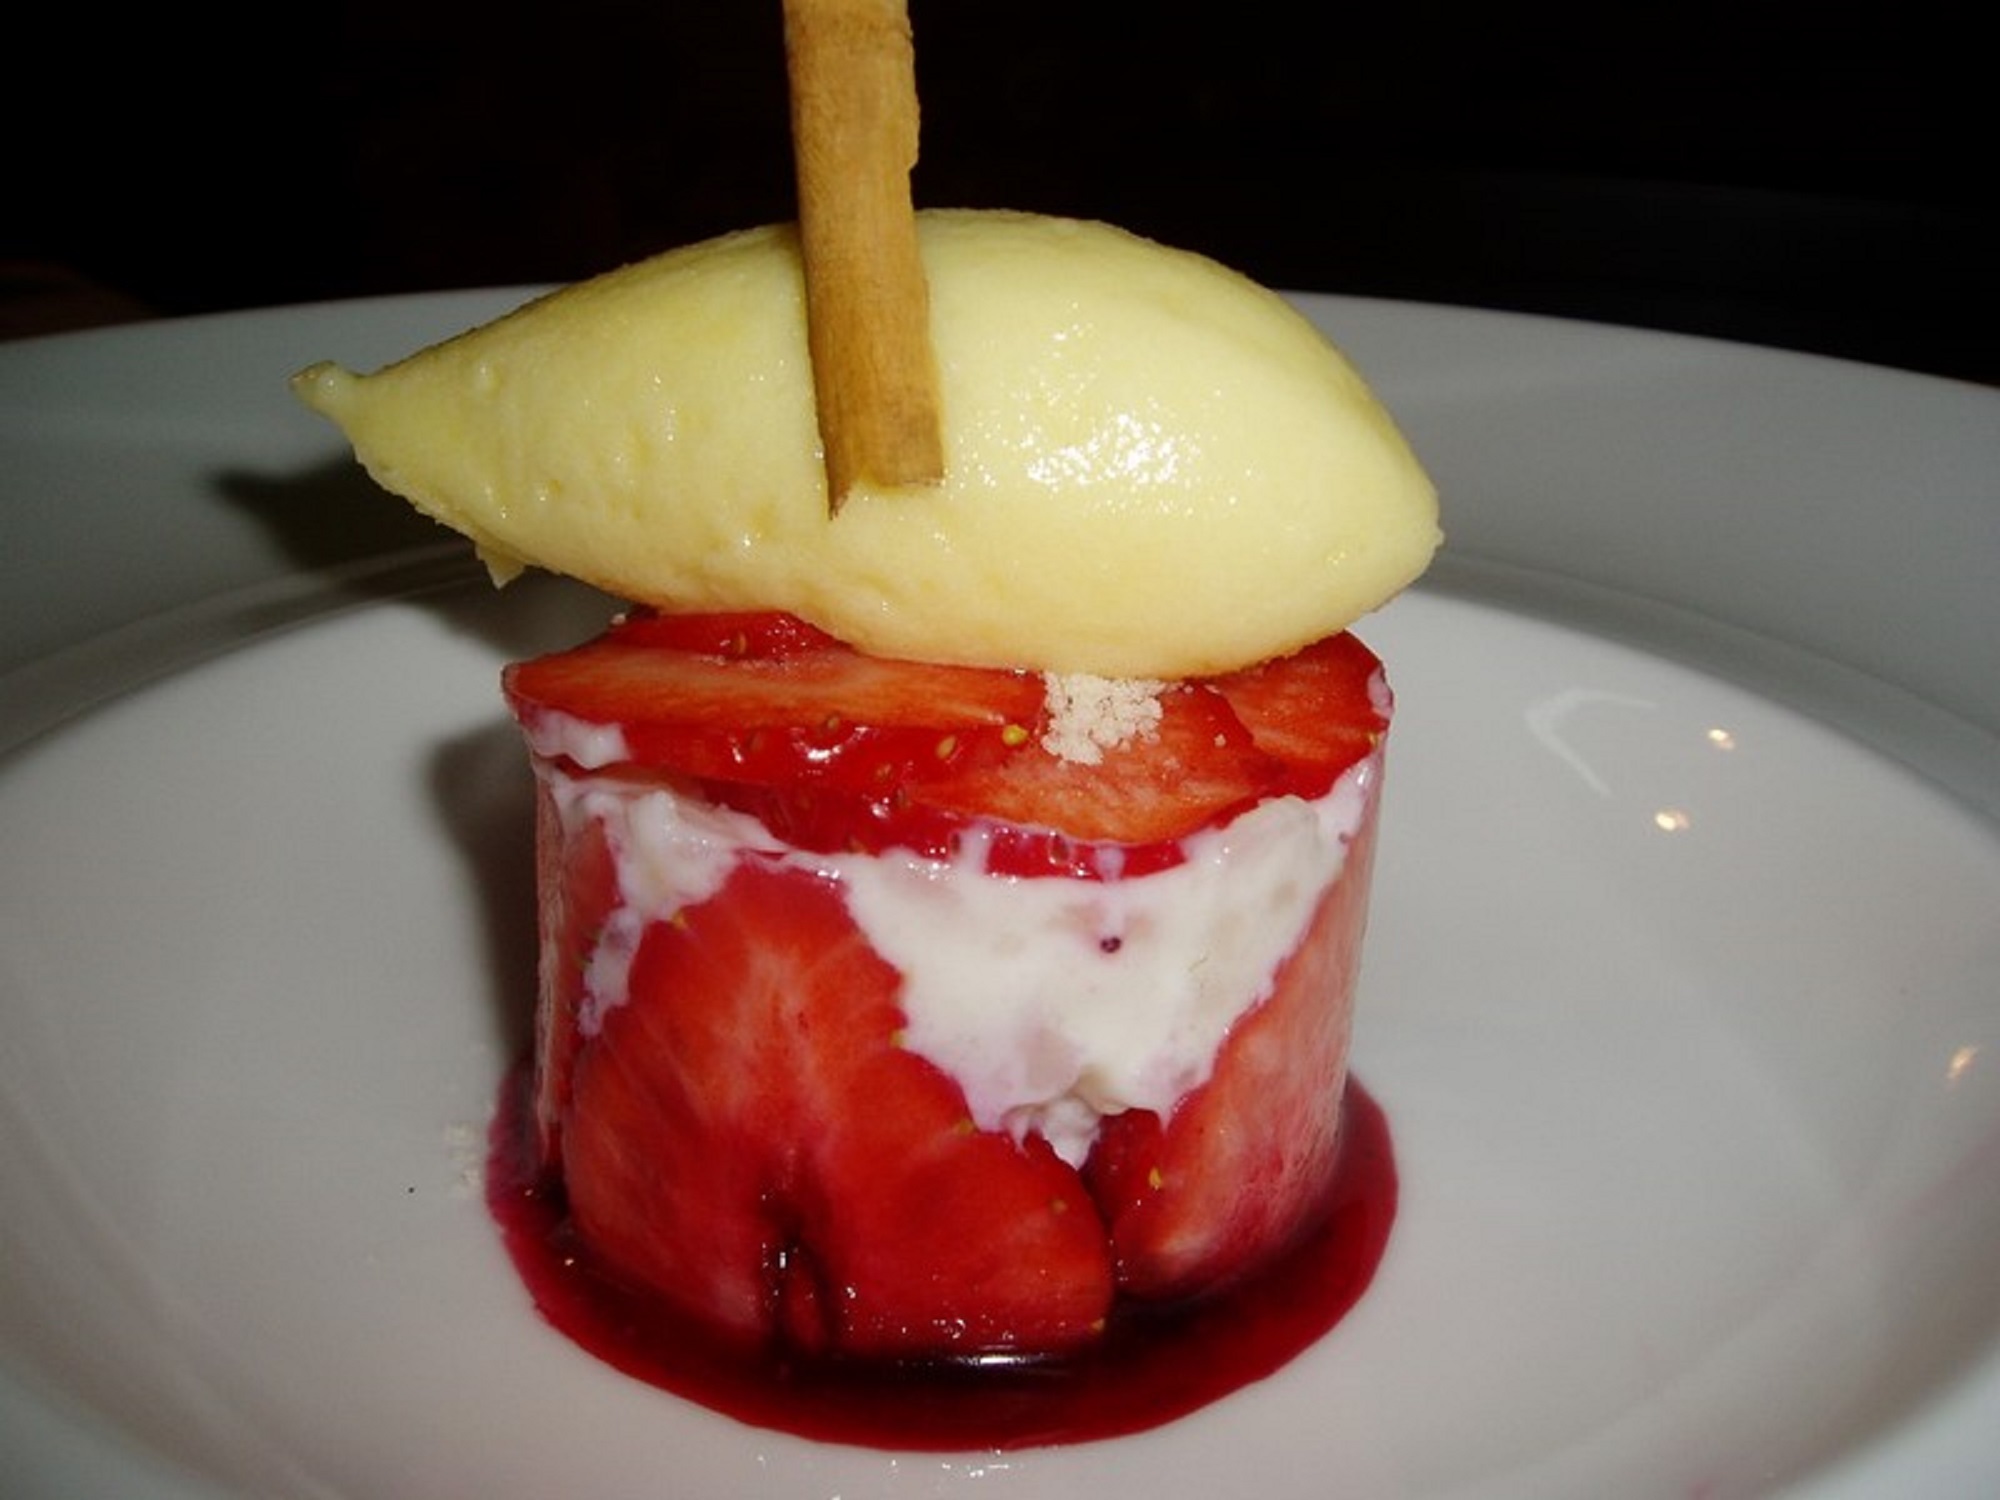
plant, fruit, dish, meal, food, produce, breakfast, dessert, cuisine, pastry, strawberry, whipped cream, strawberries, presentation, desserts, flowering plant, land plant